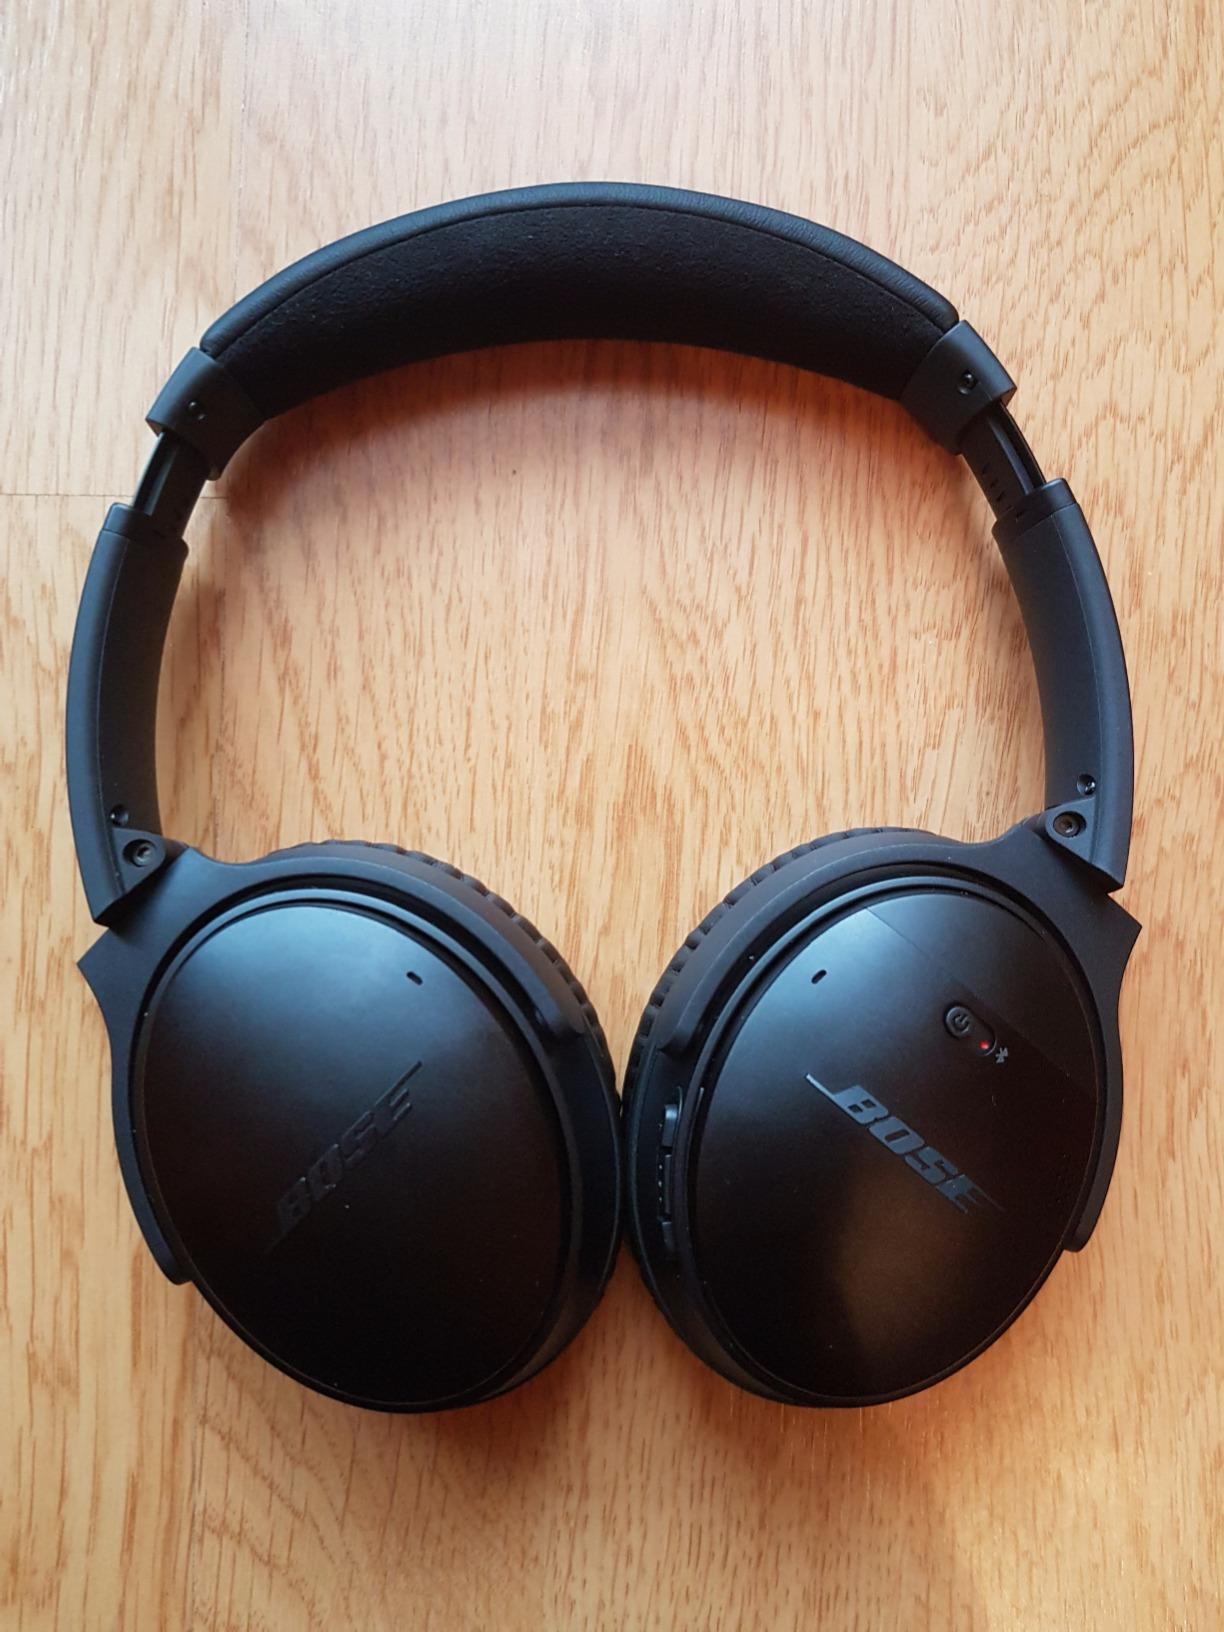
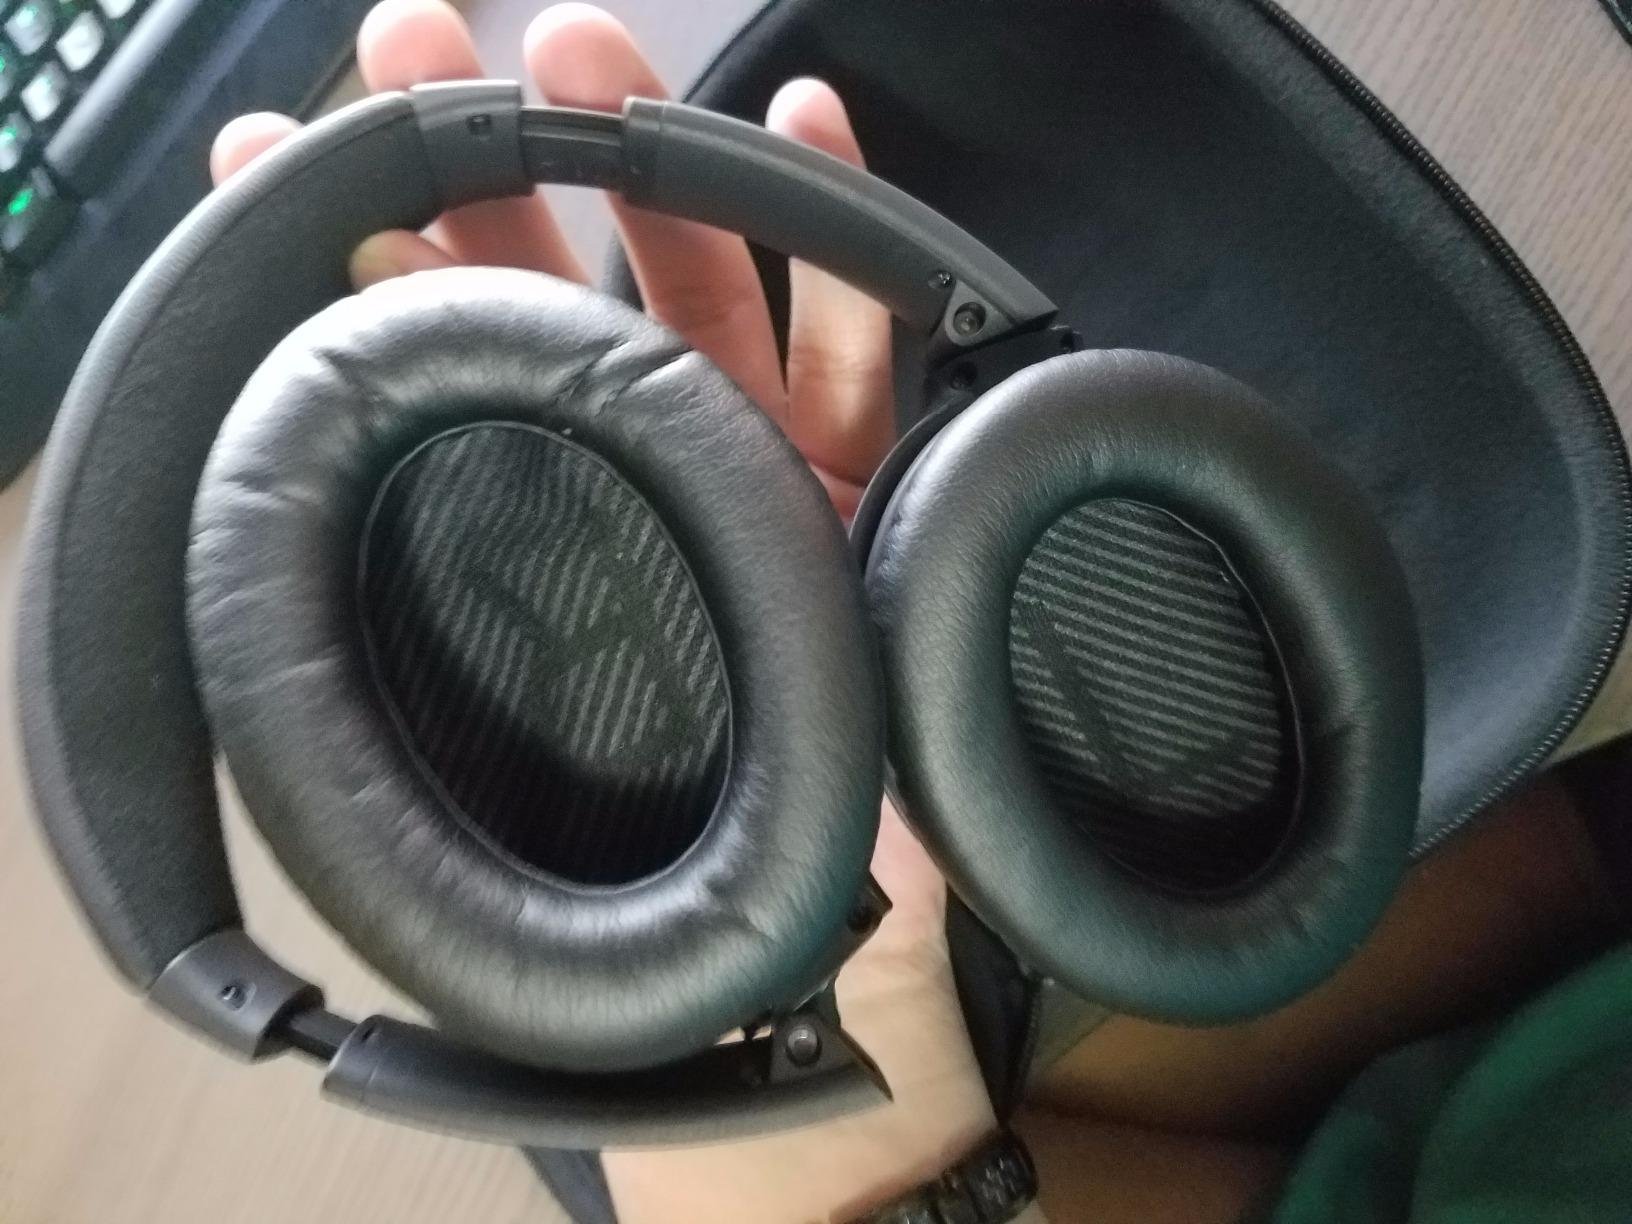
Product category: headphones
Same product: yes